Zabuton

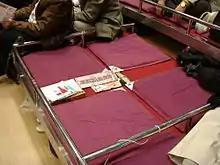
A sumo box seat

Japanese culture has societal norms and etiquette around zabuton, including the proper way to accept a zabuton and the correct way to sit or rise from one, and how to bow when seated on one. The placement of a person's zabuton in a room can indicate that person's position in a social hierarchy or a position of honor.